List of rail accidents (2020–present)

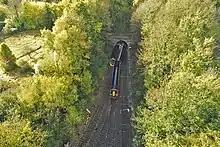
Salisbury

31 October – United Kingdom – 2021 Salisbury rail crash: Two trains collided in Fisherton Tunnel, north of Salisbury railway station, after one of them failed to stop at a red signal. 14 people, including a train driver, were hospitalized.